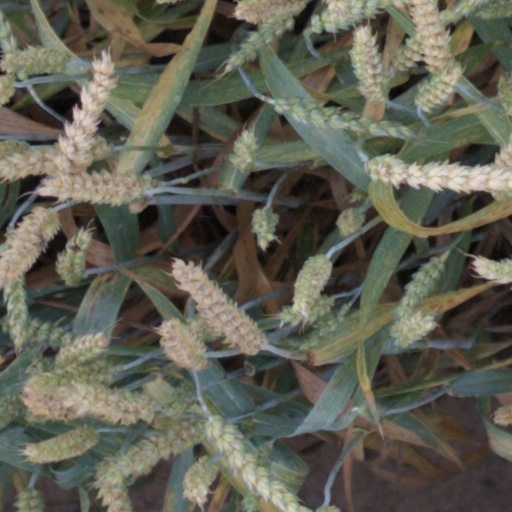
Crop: wheat